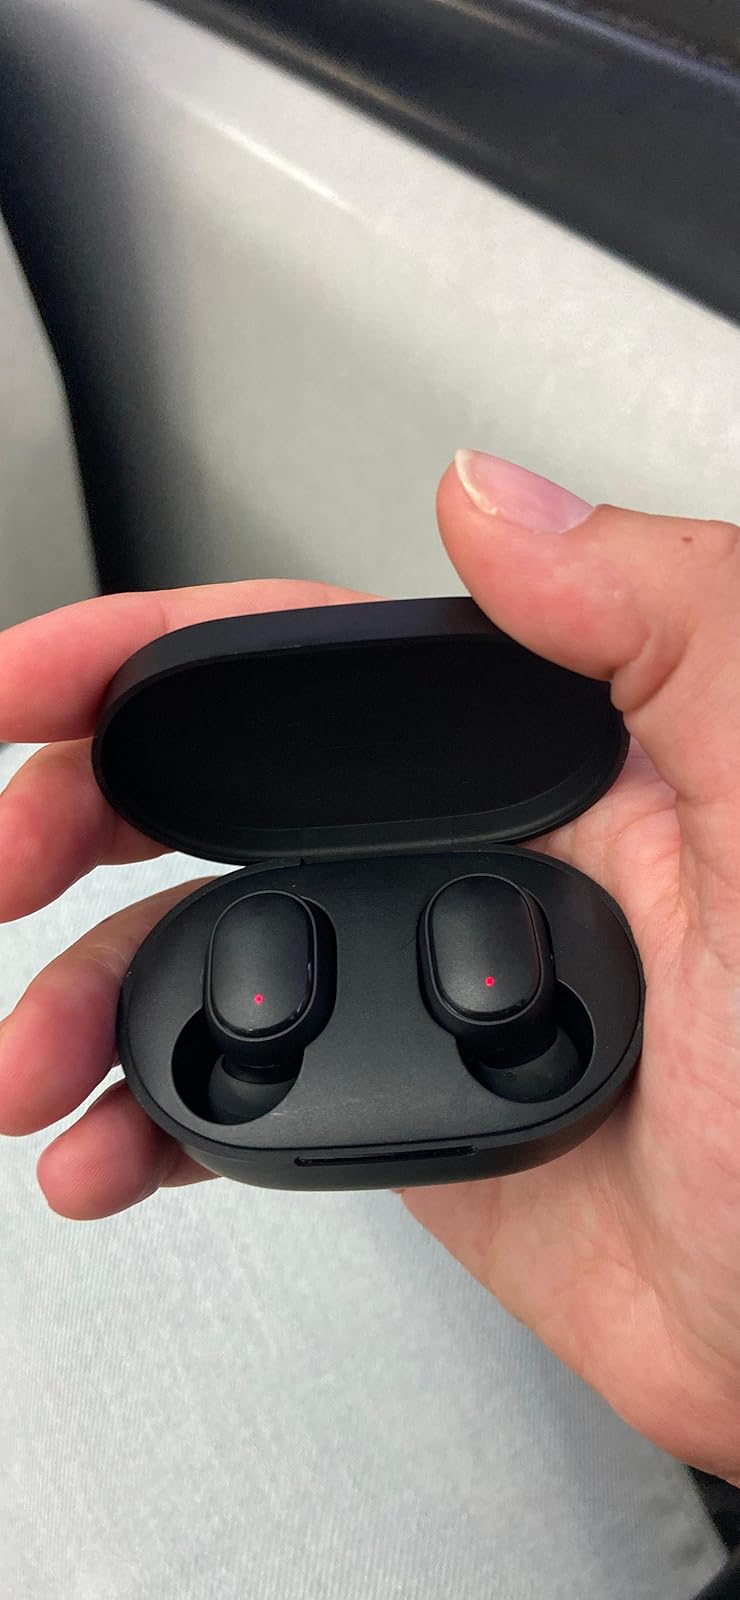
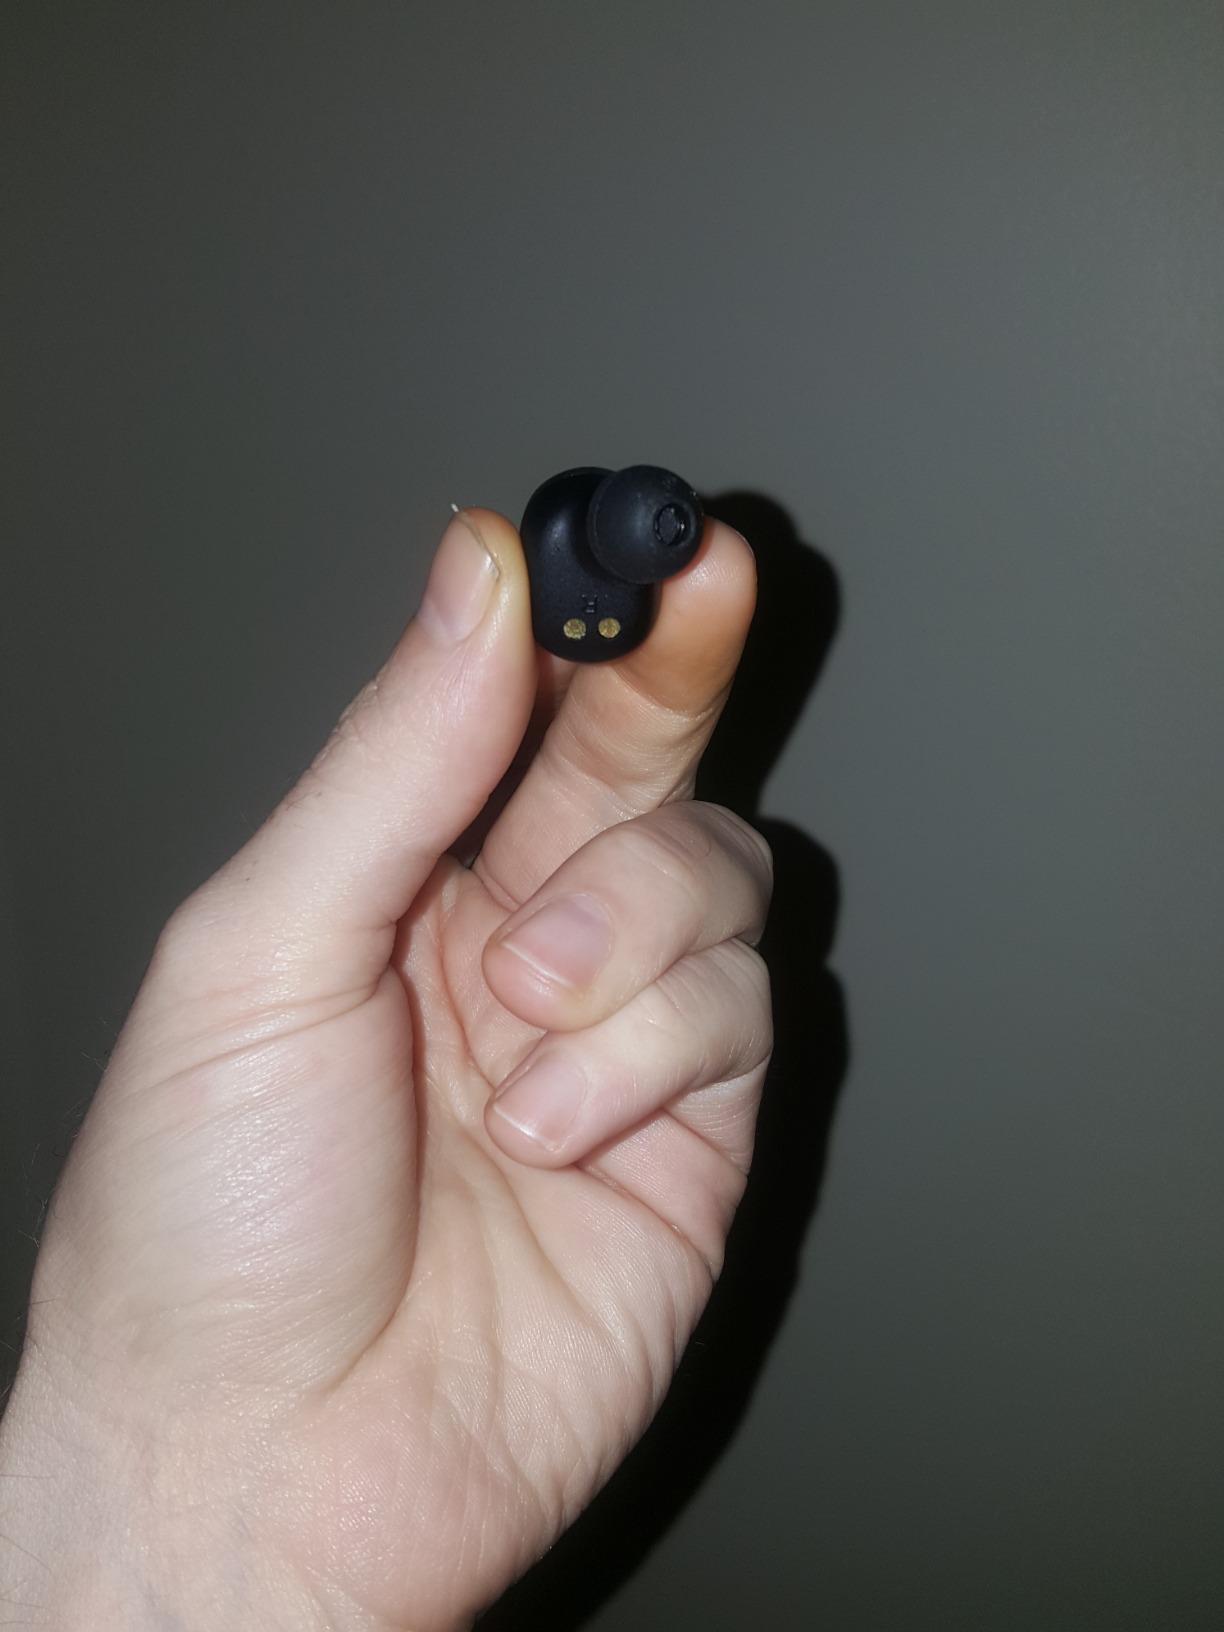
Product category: earbuds
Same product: no